Japanese occupation of Hong Kong

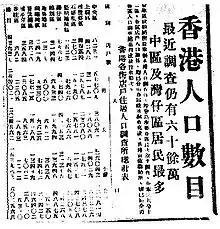
Population decrease due to repatriation

To cope with a lack of resources and the potential for Chinese residents of Hong Kong to support the allied forces in a possible invasion to retake the colony, the Japanese introduced a policy of enforced deportation. As a result, the unemployed were deported to mainland China, and the population of Hong Kong dwindled from 1.6 million in 1941 to 600,000 in 1945.